House Rules (2013 TV series)

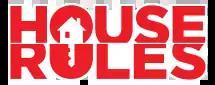

House Rules is an Australian reality television series broadcast on the Seven Network. The series follows state-based teams of two who renovate each other's homes, with the team receiving the highest score winning an ultimate prize. The series is produced by the team who created the Seven reality show "My Kitchen Rules".